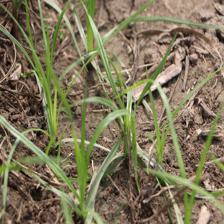
Label: Grass